Rayleigh–Kuo criterion

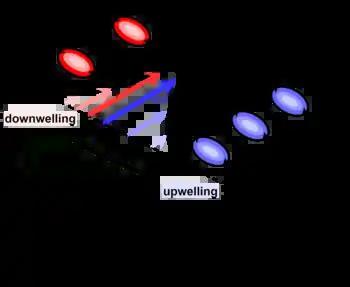

The Rayleigh–Kuo criterion (sometimes called the Kuo criterion) is a stability condition for a fluid. This criterion determines whether or not a barotropic instability can occur, leading to the presence of vortices (like eddies and storms). The Kuo criterion states that for barotropic instability to occur, the gradient of the absolute vorticity must change its sign at some point within the boundaries of the current. Note that this criterion is a necessary condition, so if it does not hold it is not possible for a barotropic instability to form. But it is not a sufficient condition, meaning that if the criterion is met, this does not automatically mean that the fluid is unstable. If the criterion is not met, it is certain that the flow is stable.